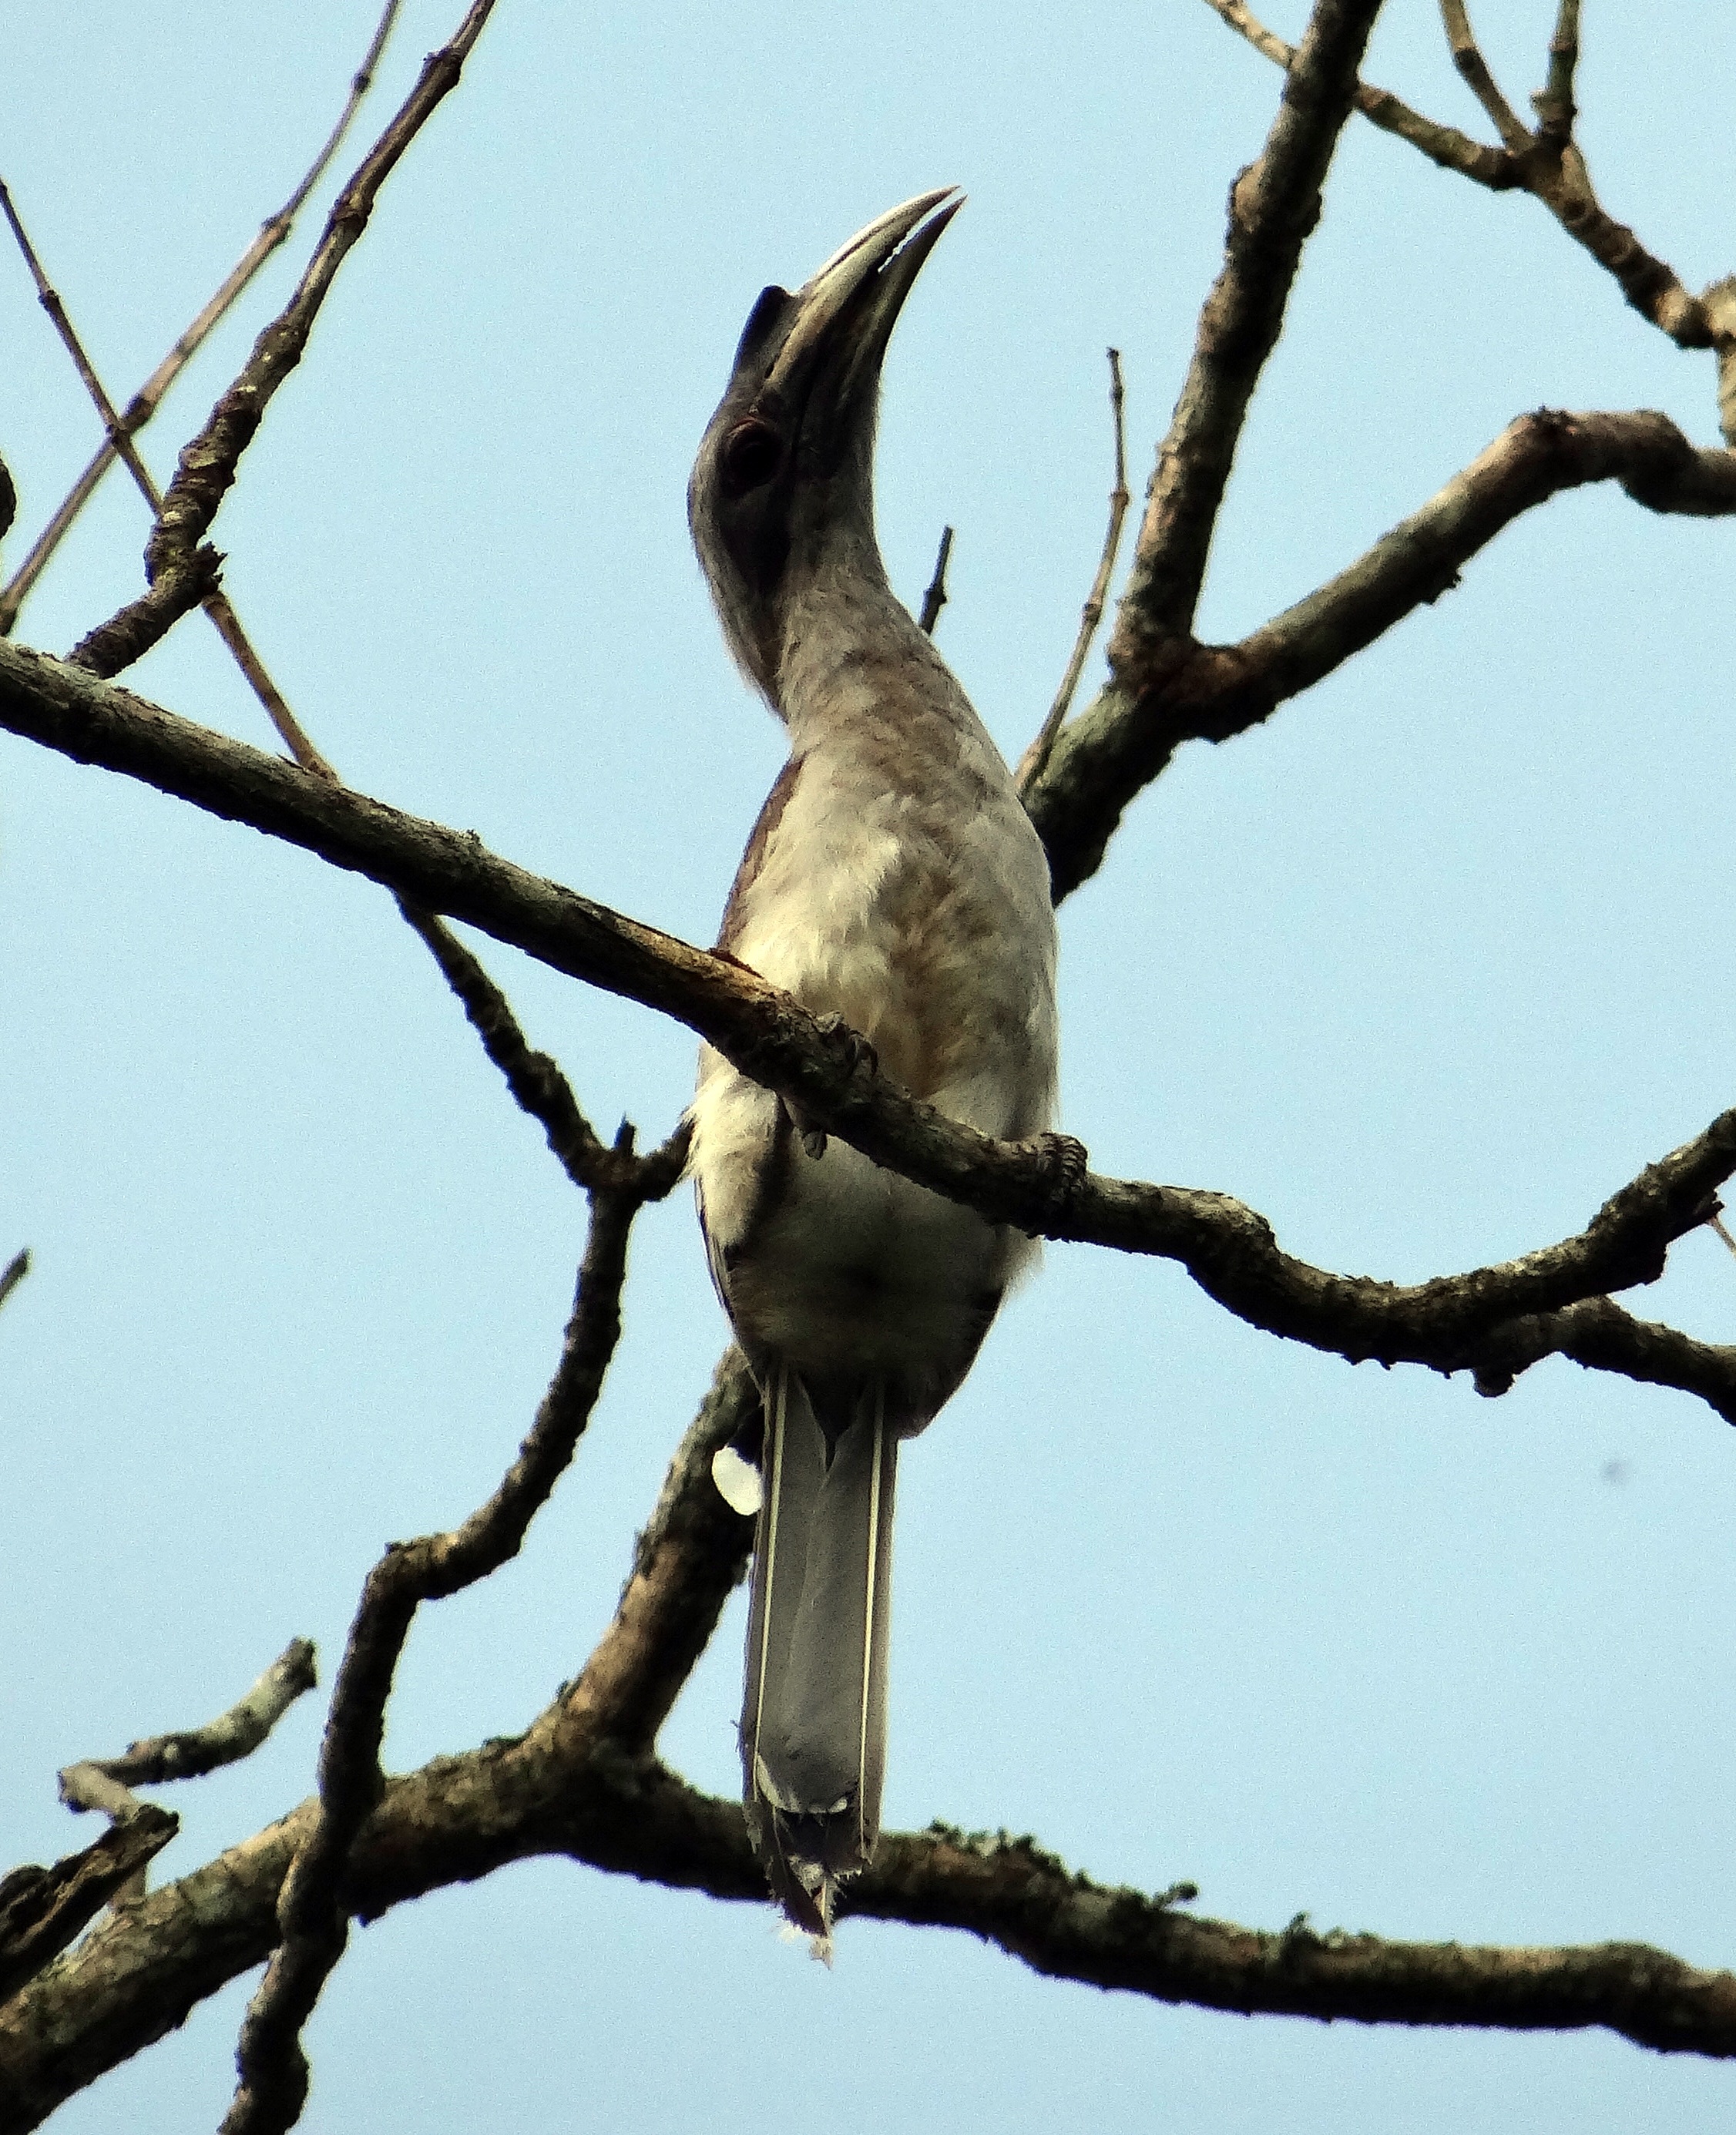
branch, bird, wildlife, beak, hawk, fauna, twig, bird of prey, vertebrate, india, karnataka, indian grey hornbill, ocyceros birostris, perching bird